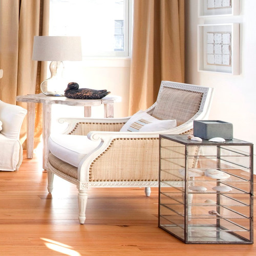
example of a coastal living room design